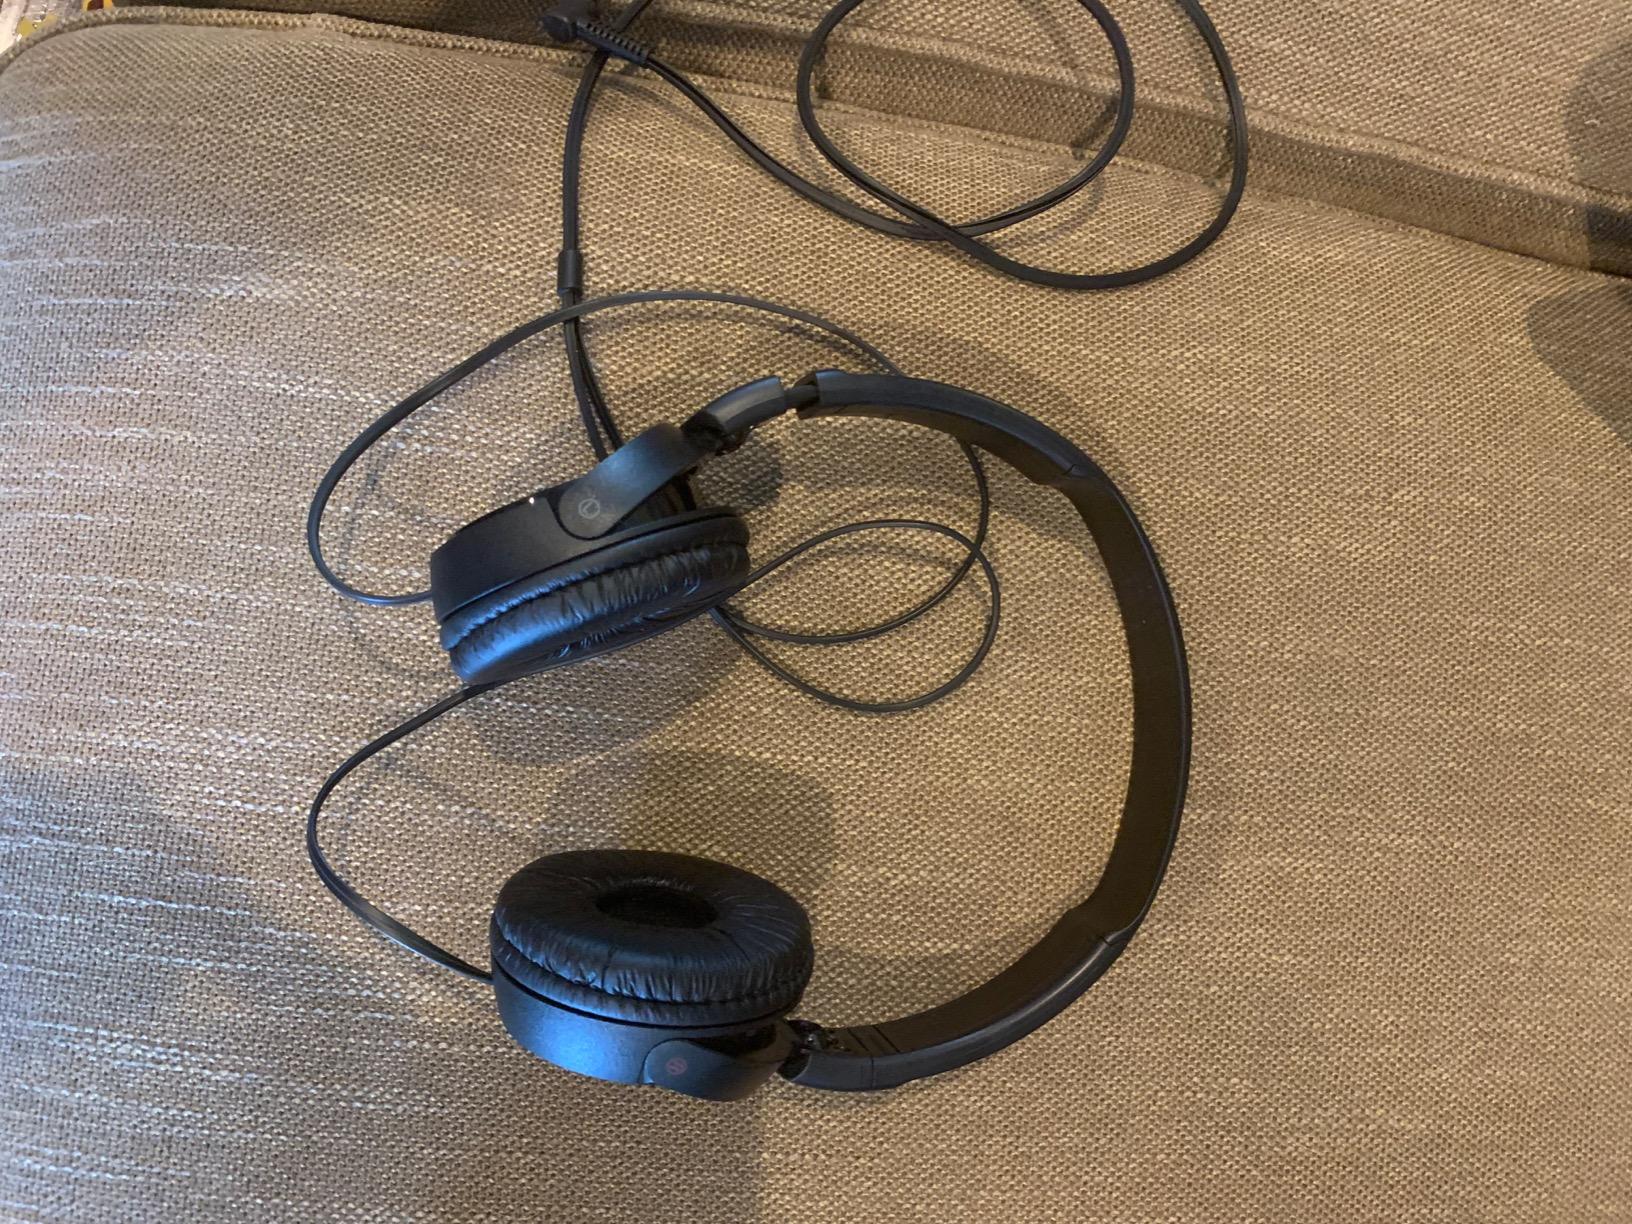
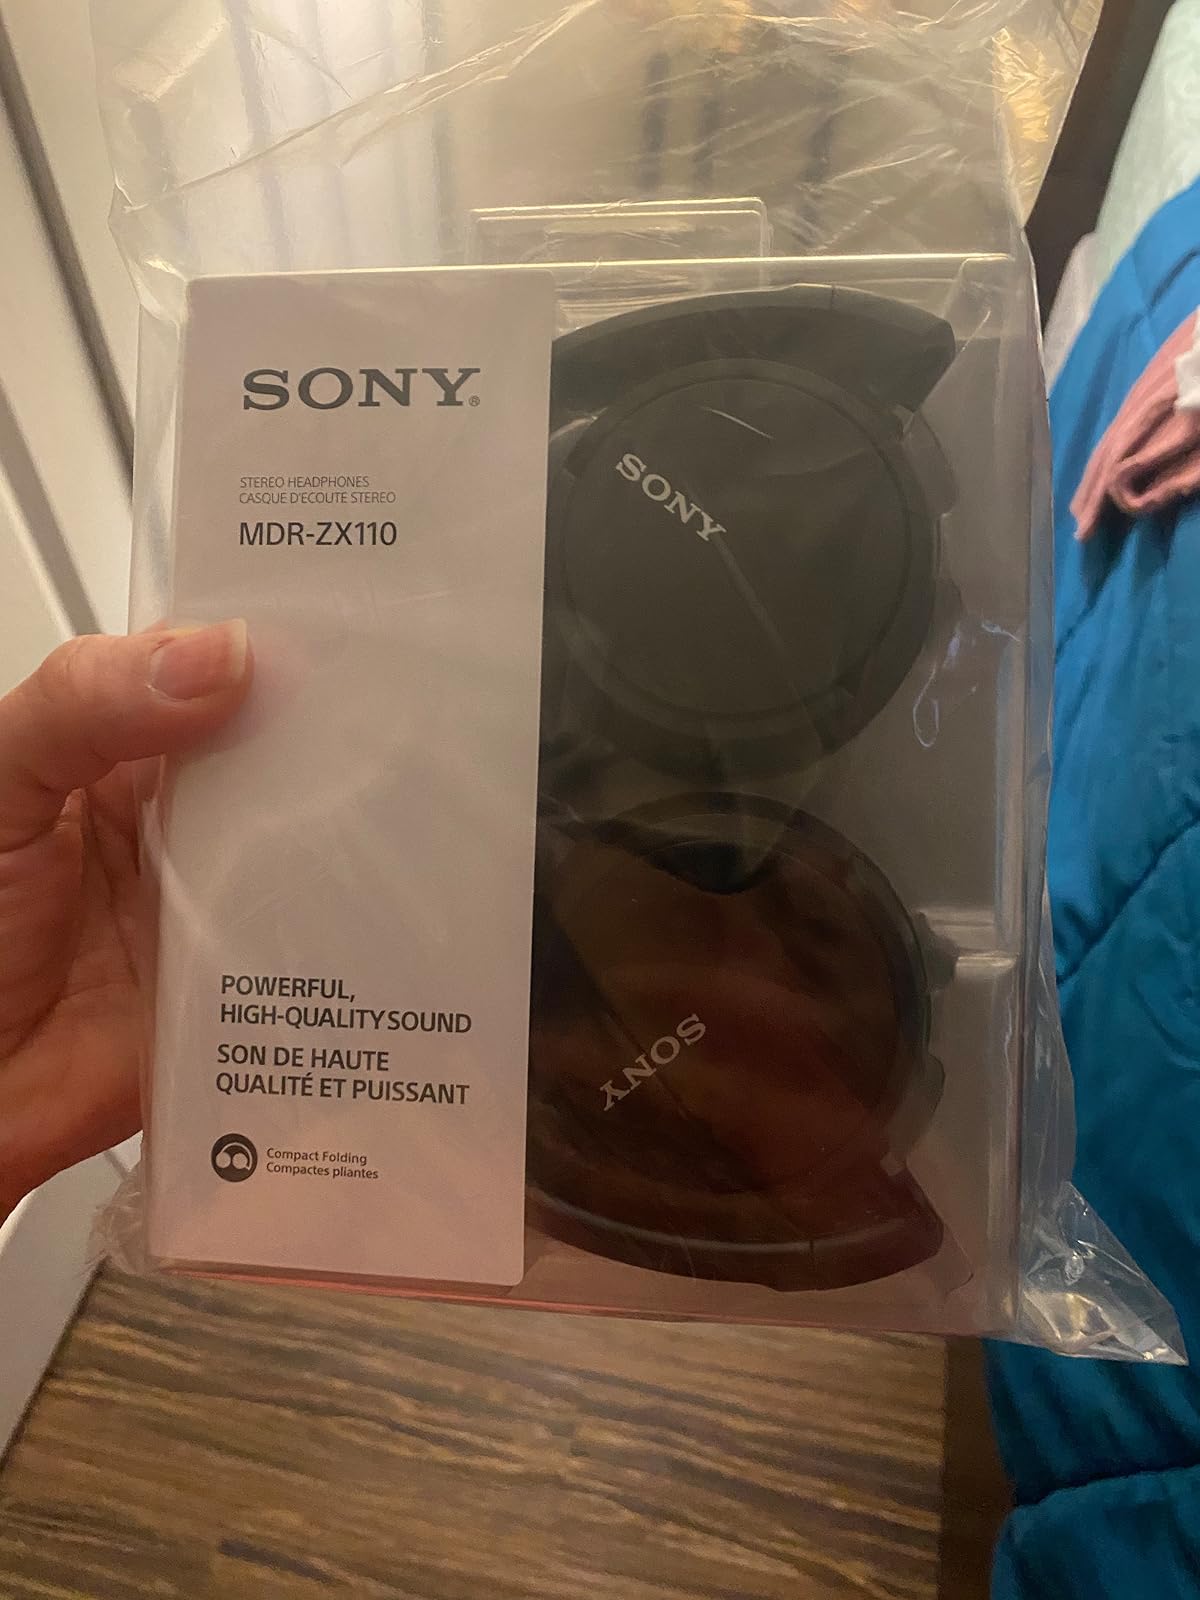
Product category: headphones
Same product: yes